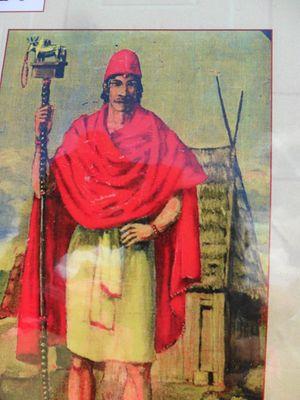
Andrianampoinimerina, né Imboasalama vers 1745 et mort en 1810, est le premier souverain du royaume d'Émyrne réunifié, du centre de Madagascar, puis est reconnu comme suzerain par la plupart des royaumes malgaches. Il règne de 1787 à 1810. Son fils, le prince Ilaidama, couronné sous le nom de Radama Iᵉʳ, lui succède et achève son œuvre, devenant ainsi le premier roi de Madagascar.